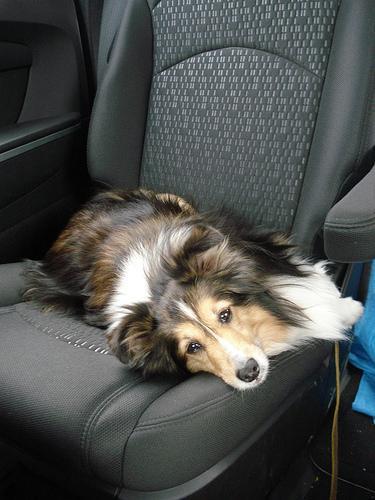
Shetland_sheepdog